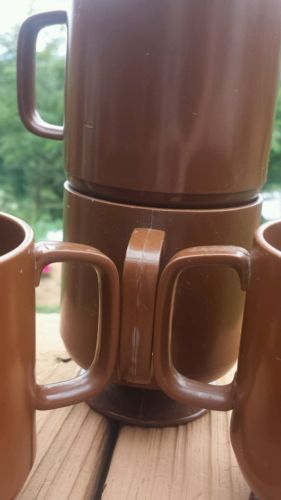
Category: mug